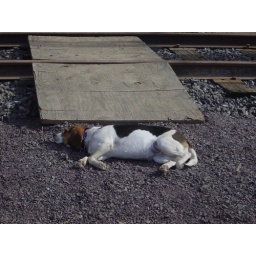
sleeping dog in Willits.